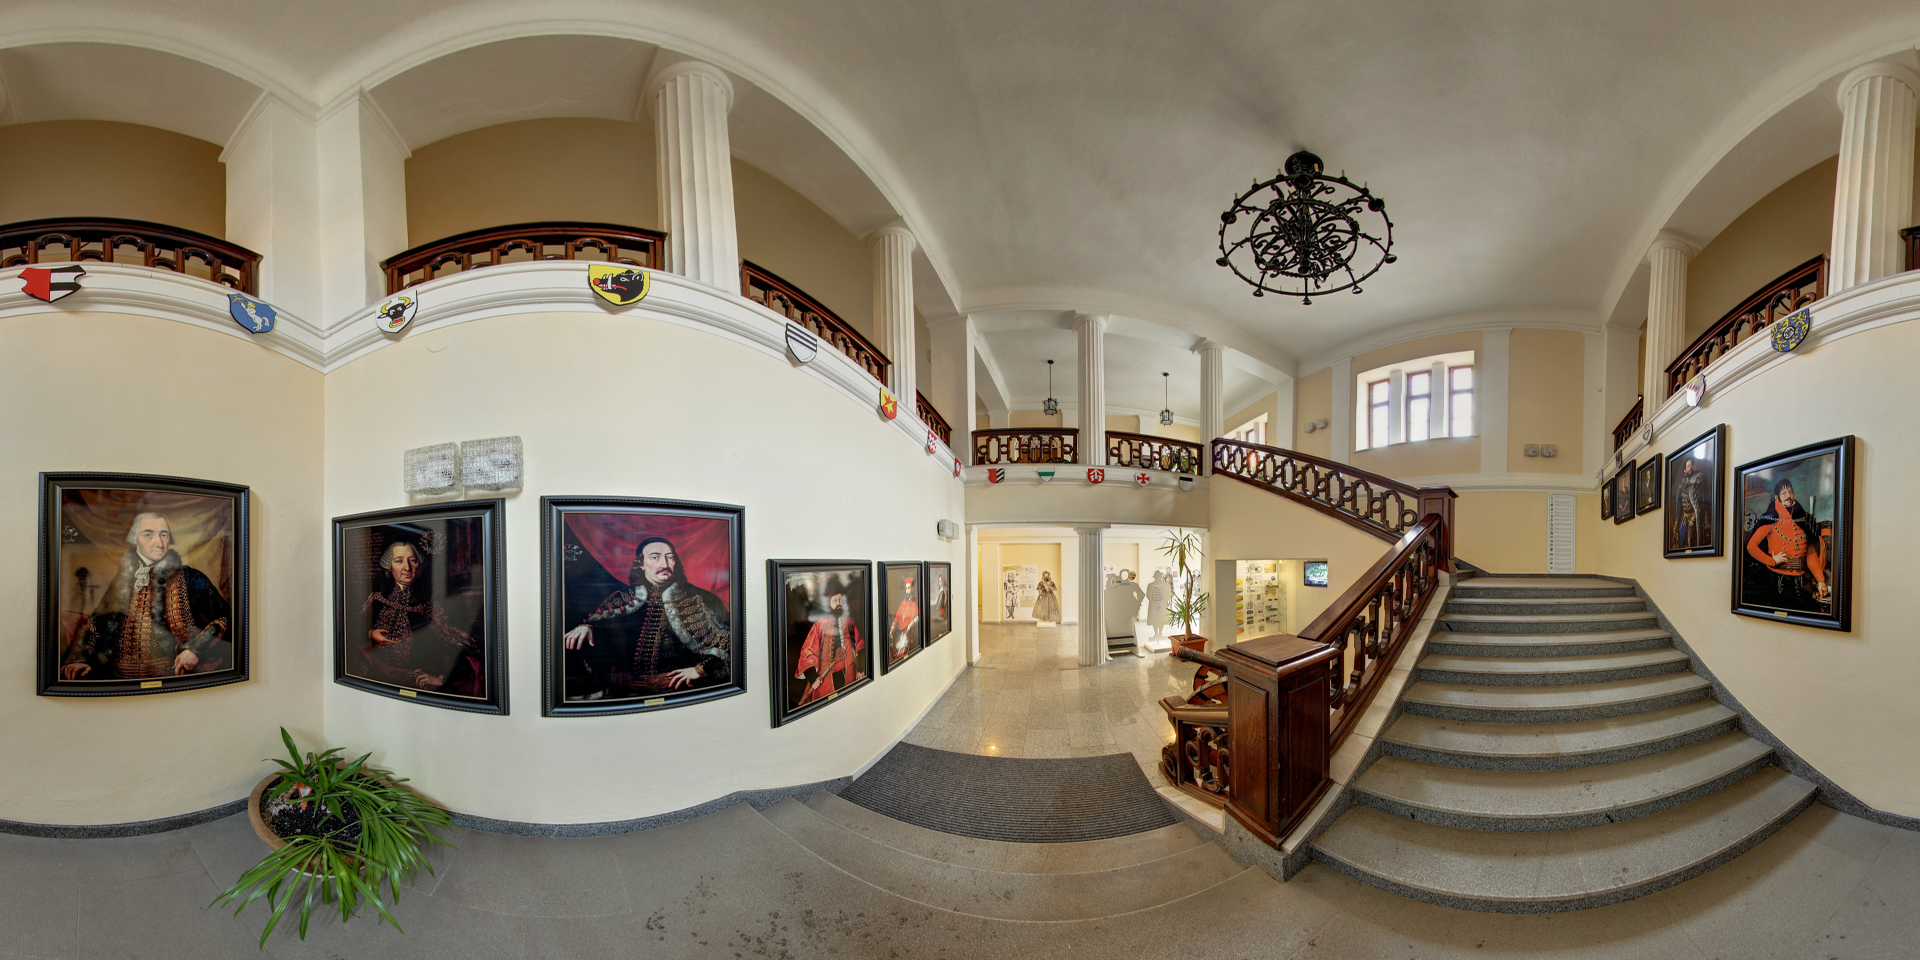
Referred object: the potted green plant on the floor

Referred object: the ornate black chandelier

Referred object: the potted plant opposite the large framed portrait on the left wall